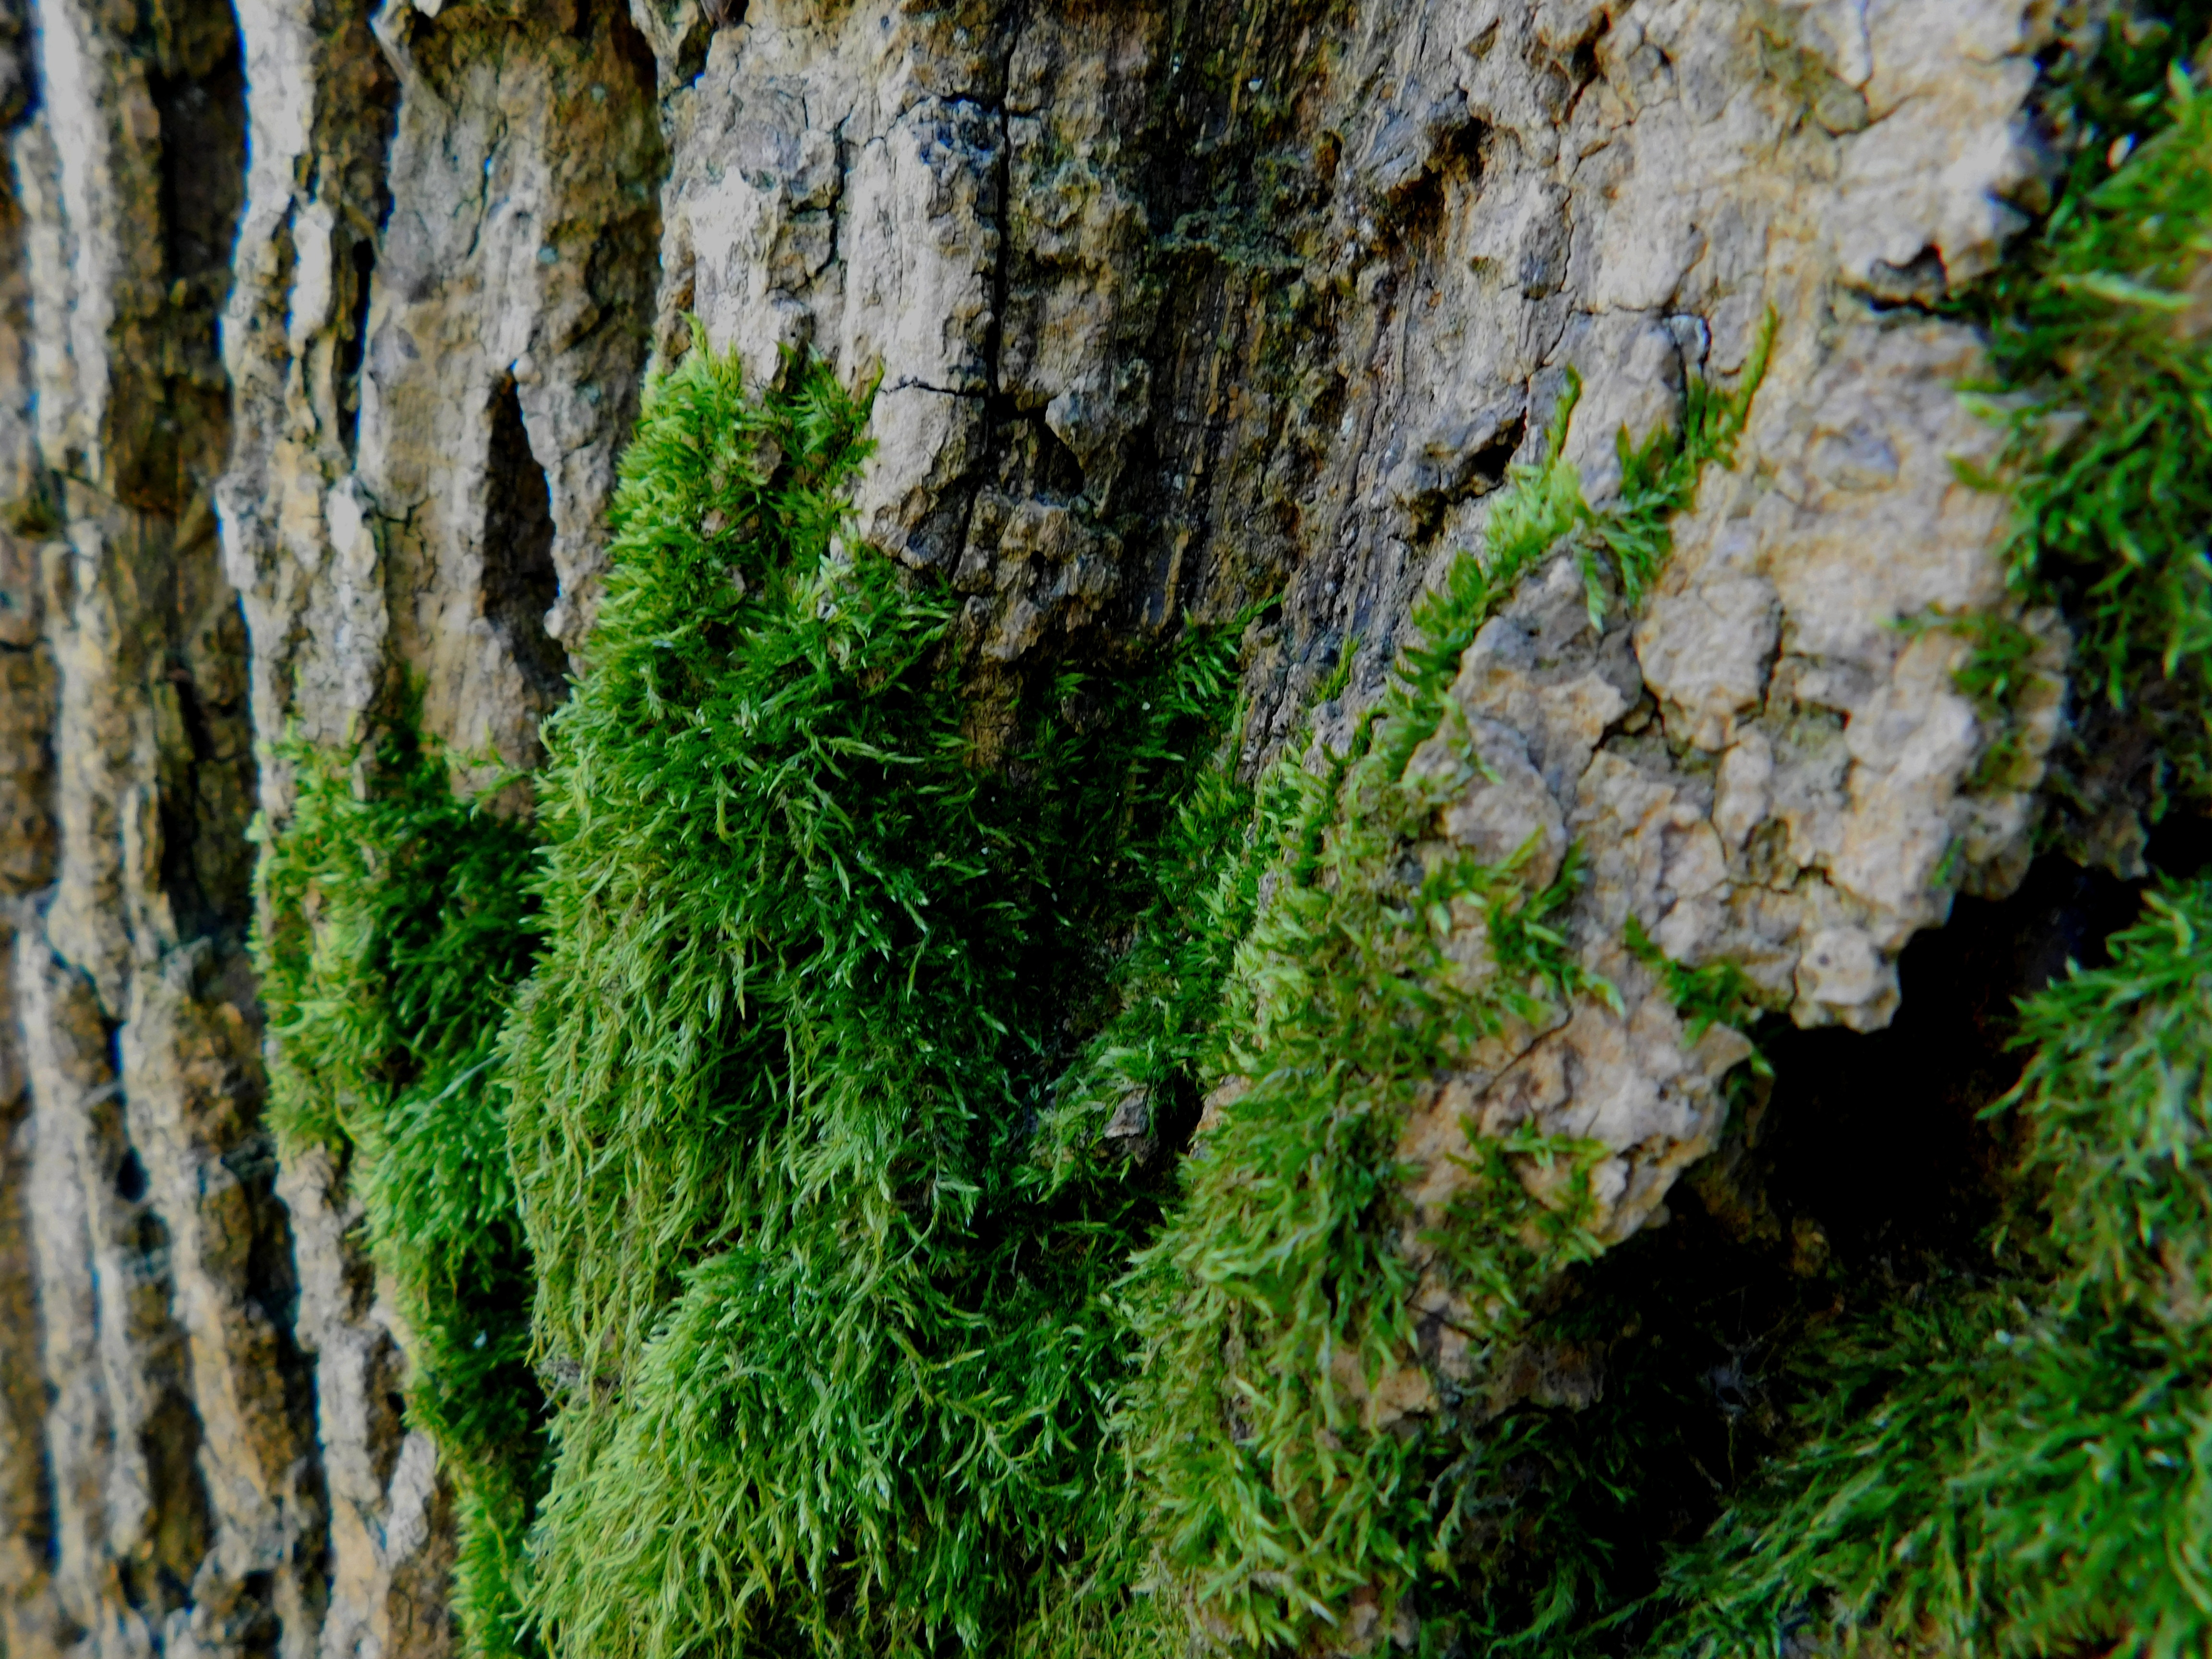
tree, branch, plant, leaf, flower, trunk, moss, bark, log, green, flora, tribe, shrub, woodland, fouling, flowering plant, woody plant, land plant, non vascular land plant